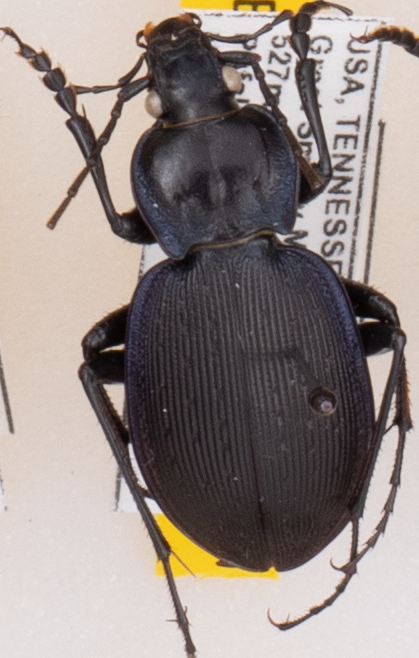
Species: Carabus goryi
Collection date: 2022-07-19
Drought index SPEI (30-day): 1.13
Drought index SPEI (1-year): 1.13
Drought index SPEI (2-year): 1.45